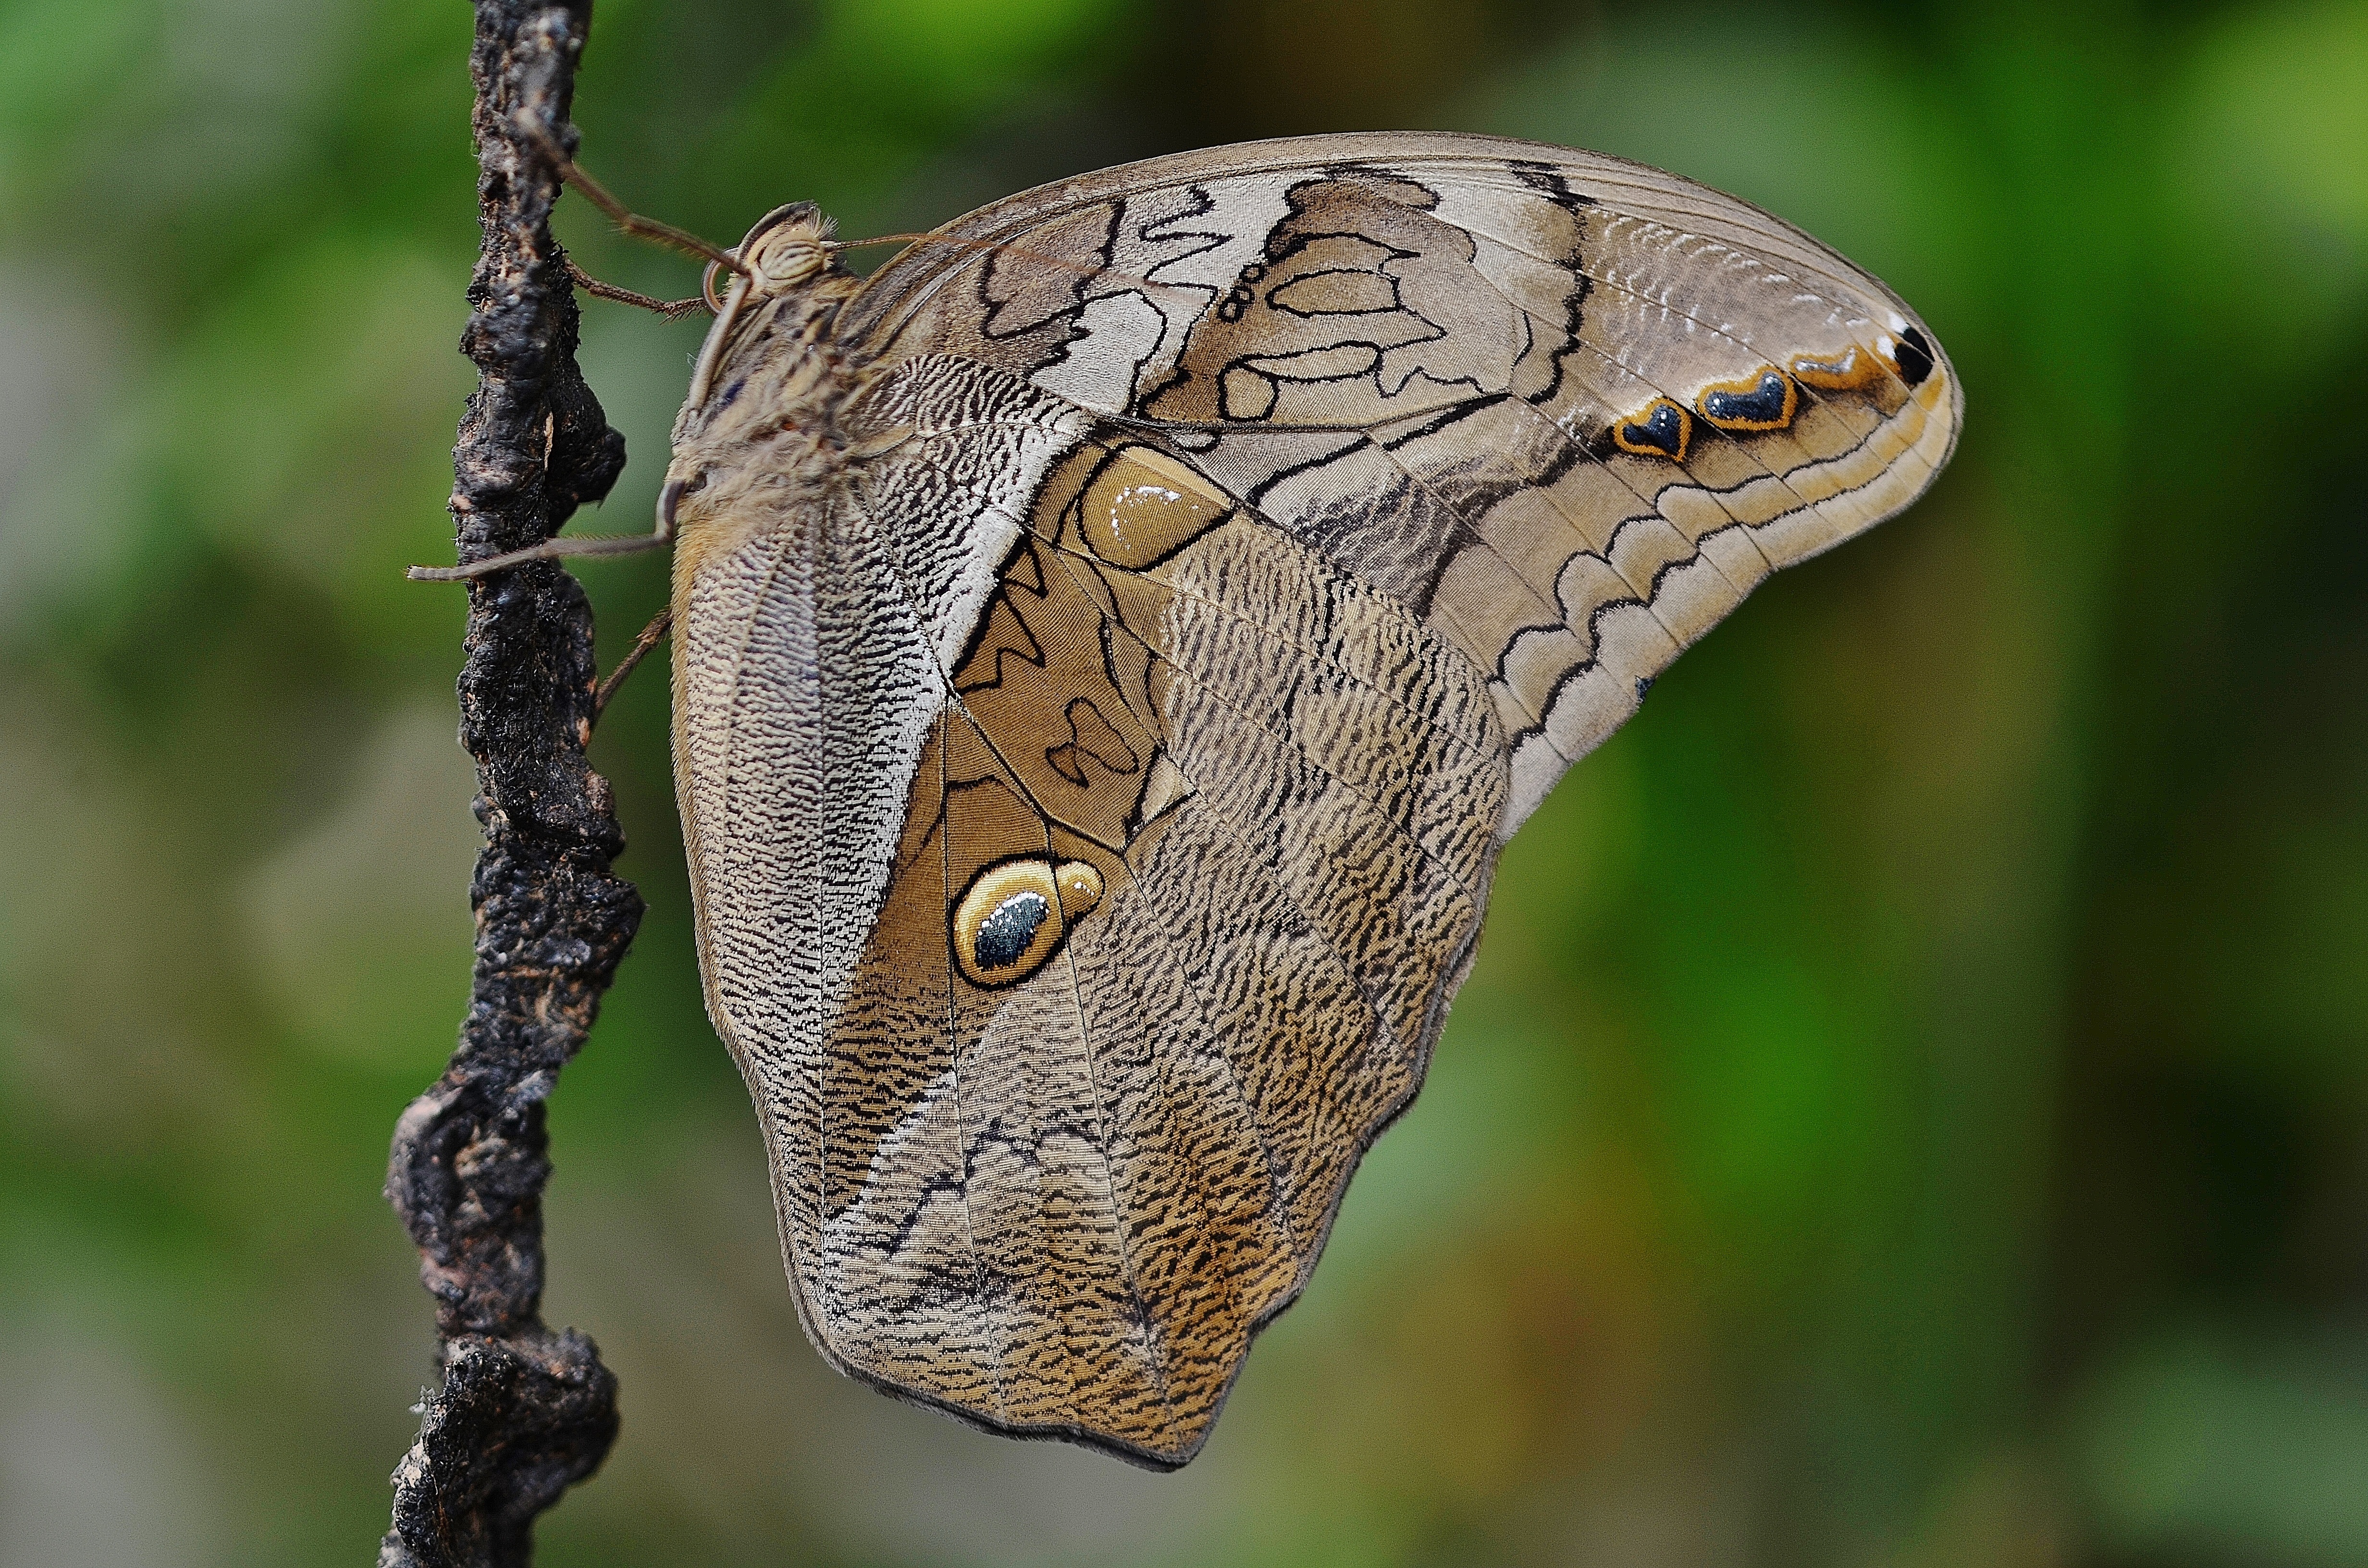
nature, wing, leaf, animal, fly, wildlife, insect, macro, moth, butterfly, fauna, invertebrate, close up, wings, macro photography, arthropod, pollinator, moths and butterflies